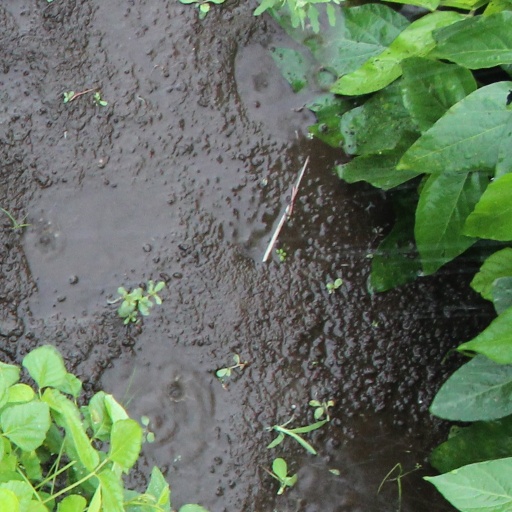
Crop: soybean